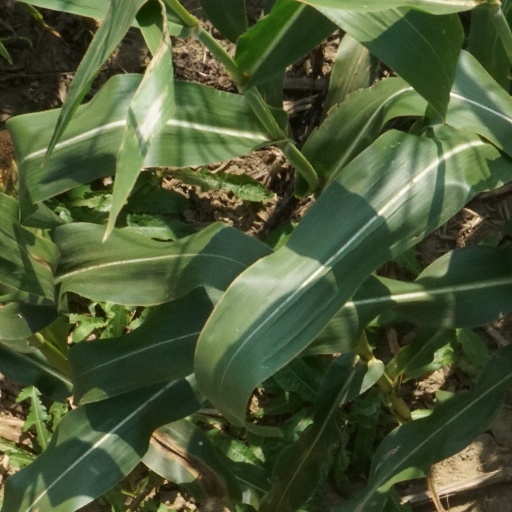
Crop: maize; corn